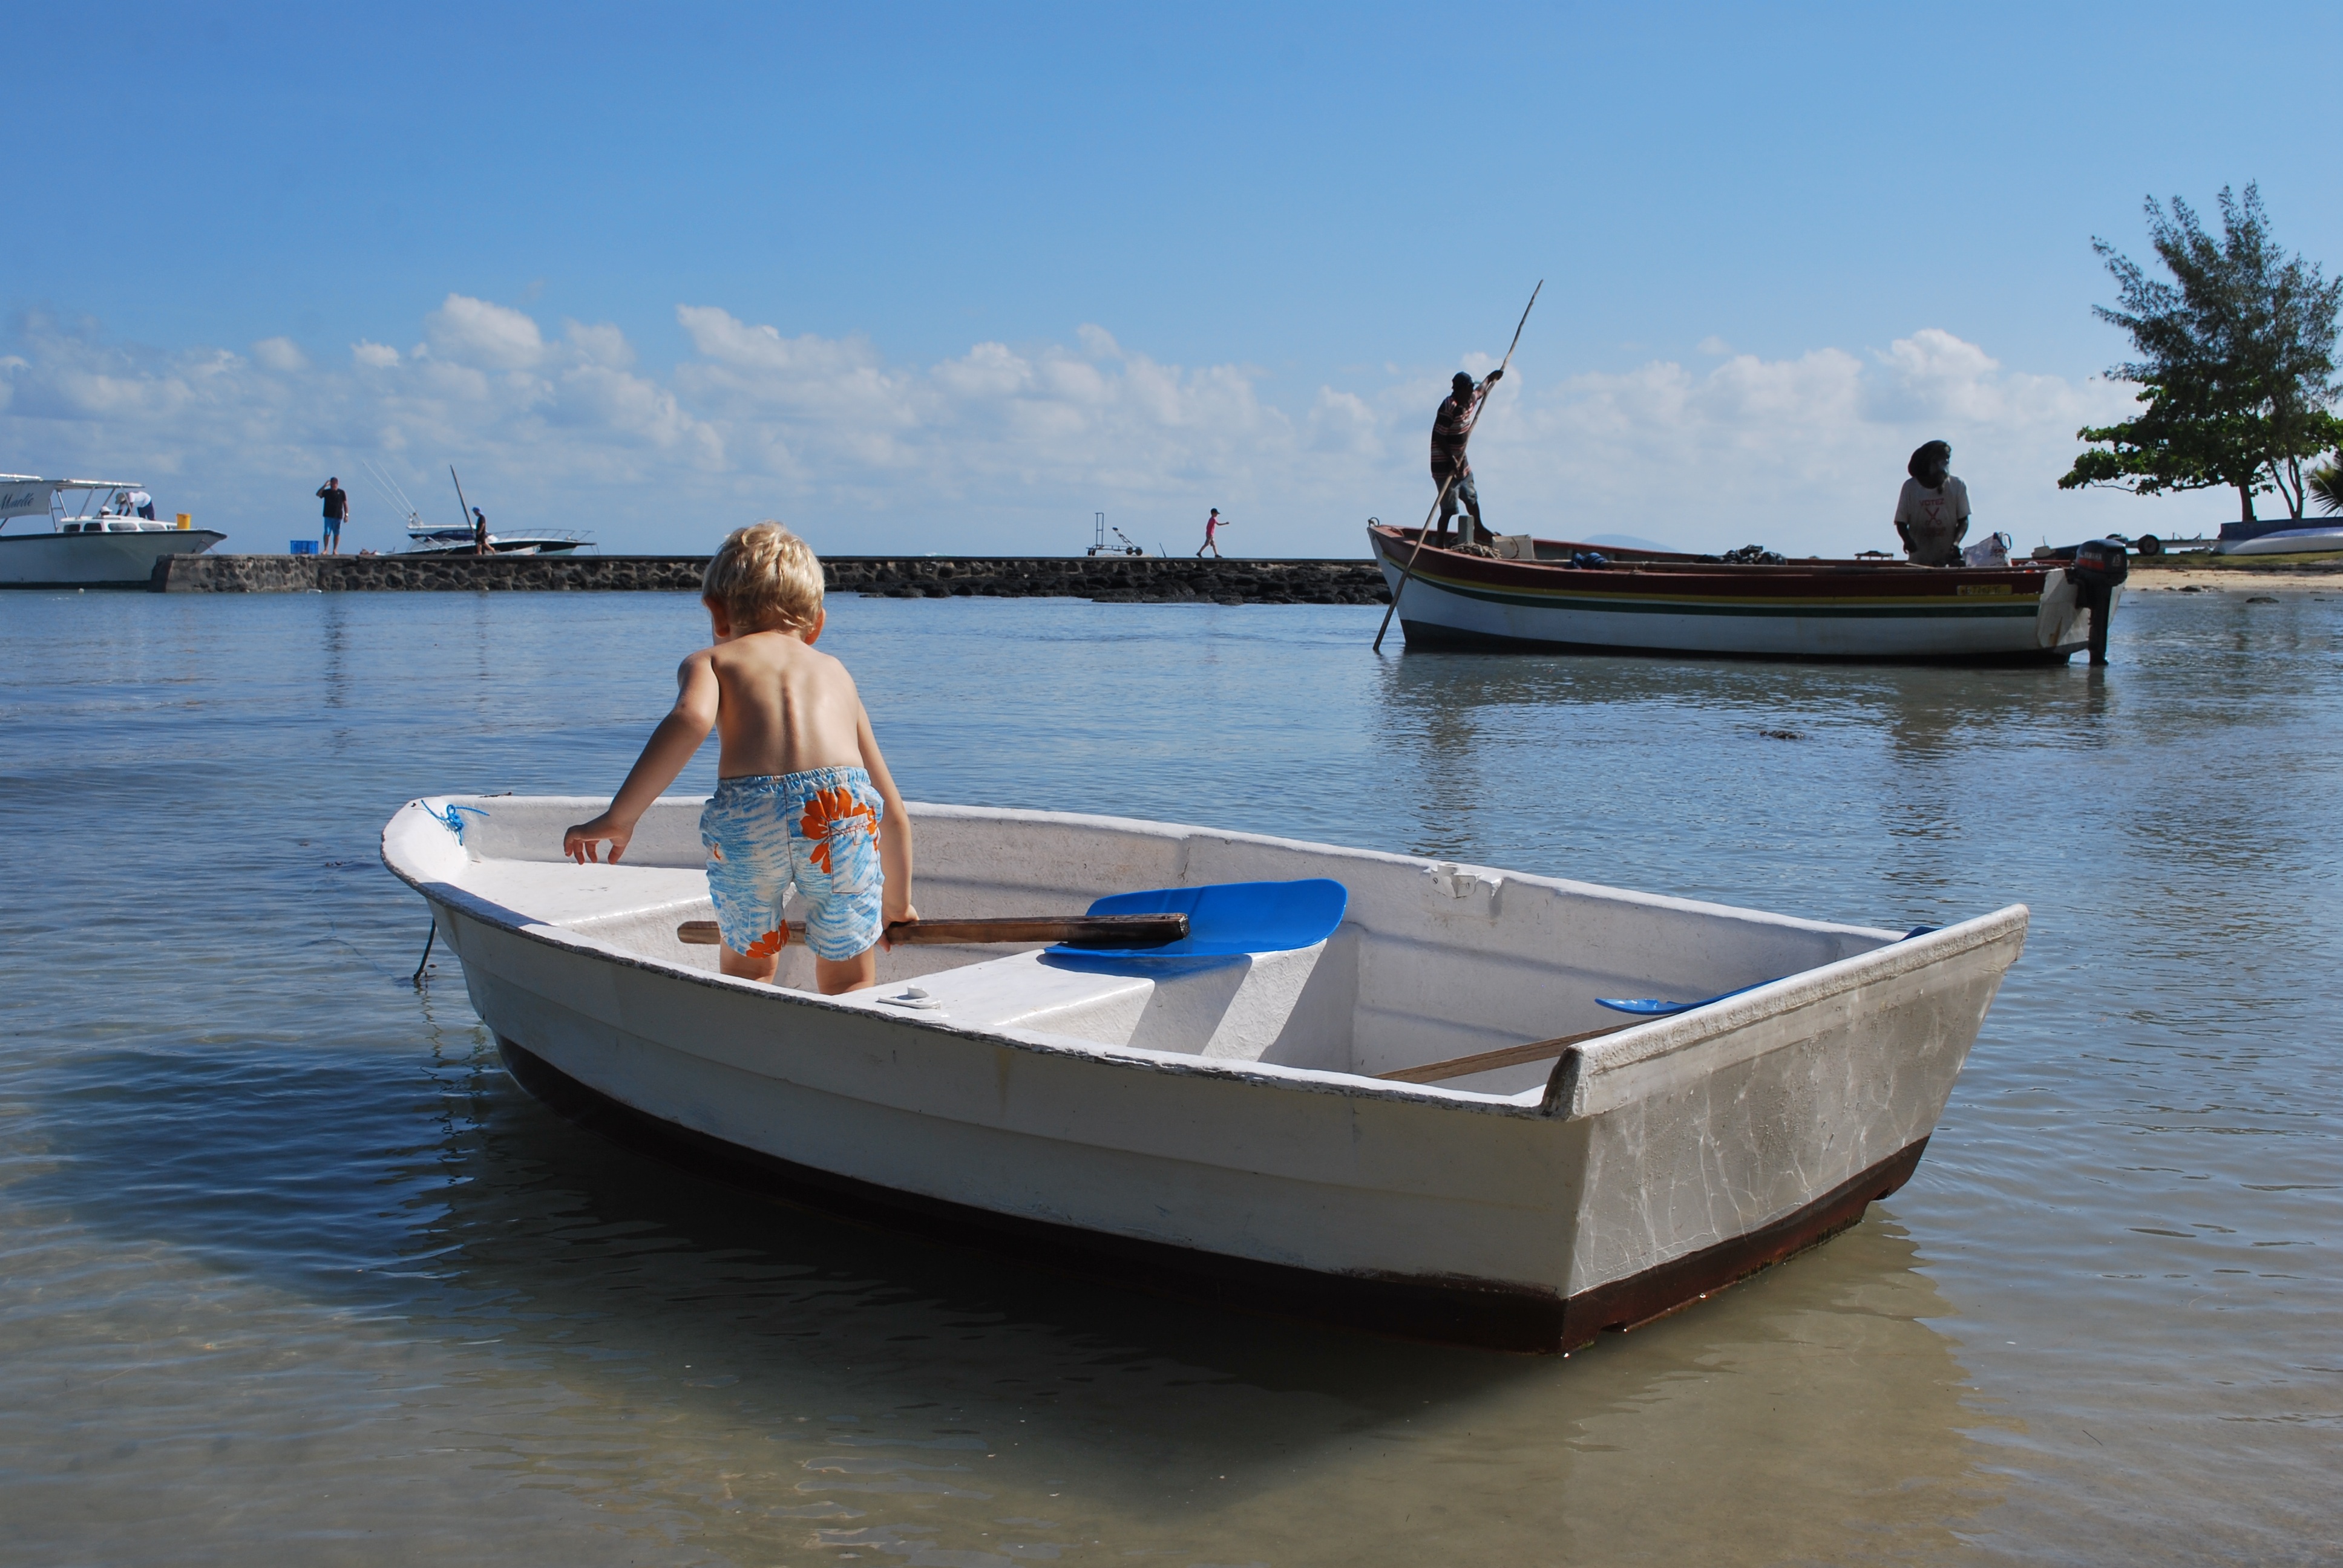
sea, water, ocean, white, boat, boy, kid, alone, summer, vacation, paddle, vehicle, sailing, yacht, bay, child, motorboat, boating, toddler, little, watercraft, dinghy, mauritius, skiff, watercraft rowing